Pachuca

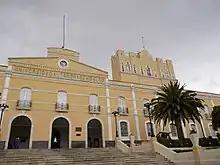
Universidad Autónoma del Estado de Hidalgo Central Building

The Universidad Autónoma del Estado de Hidalgo was constructed over the old Hospital de San Juan de Dios. It is the oldest educational institution in Hidalgo, brought into being at the same time as the state. The school was originally established as the Instituto Literario y Escuela de Artes y Oficios (Literary Institute and School of Arts and Letters) in 1869. The school was initially in a rented house but was moved to the former Hospital of San Juan de Dios in 1875. This building is now the Central Building. The school was based on positivist philosophy and the University motto of "Amor, orden y progreso" ("love, order and progress") remains to this day. The school was renamed the Universidad de Hidalgo in 1925 and again to the Universidad Autónoma de Hidalgo in 1948. The university was reorganized and expanded in 1961.